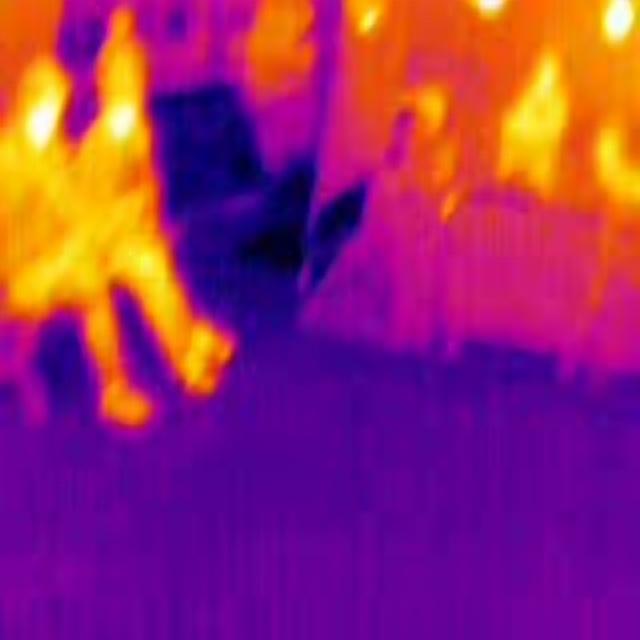
Detected objects:
label: person
label: person
label: person